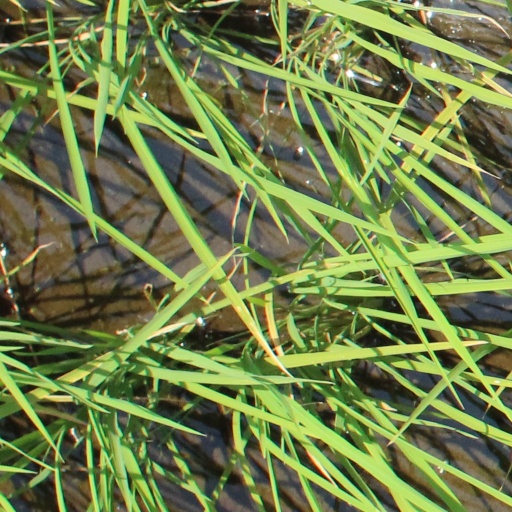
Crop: rice